World War Adjusted Compensation Act

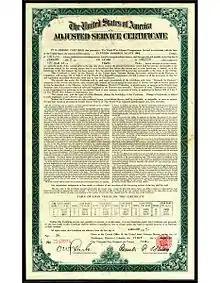
Adjusted Service Certificate

The World War Adjusted Compensation Act, or Bonus Act, was a United States federal law passed on May 19, 1924, that granted a life insurance policy to veterans of military service in World War I. It was based on aggressive political lobbying by new veterans organizations. The actual payout was promised for 1945, but veterans would get a certificate immediately and they could borrow against it from banks. When the Great Depression began in 1929, demands for immediate payment escalated. Thousands of veterans marched on Washington in 1932 but were crushed by the U.S. Army.